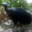
Label: bird